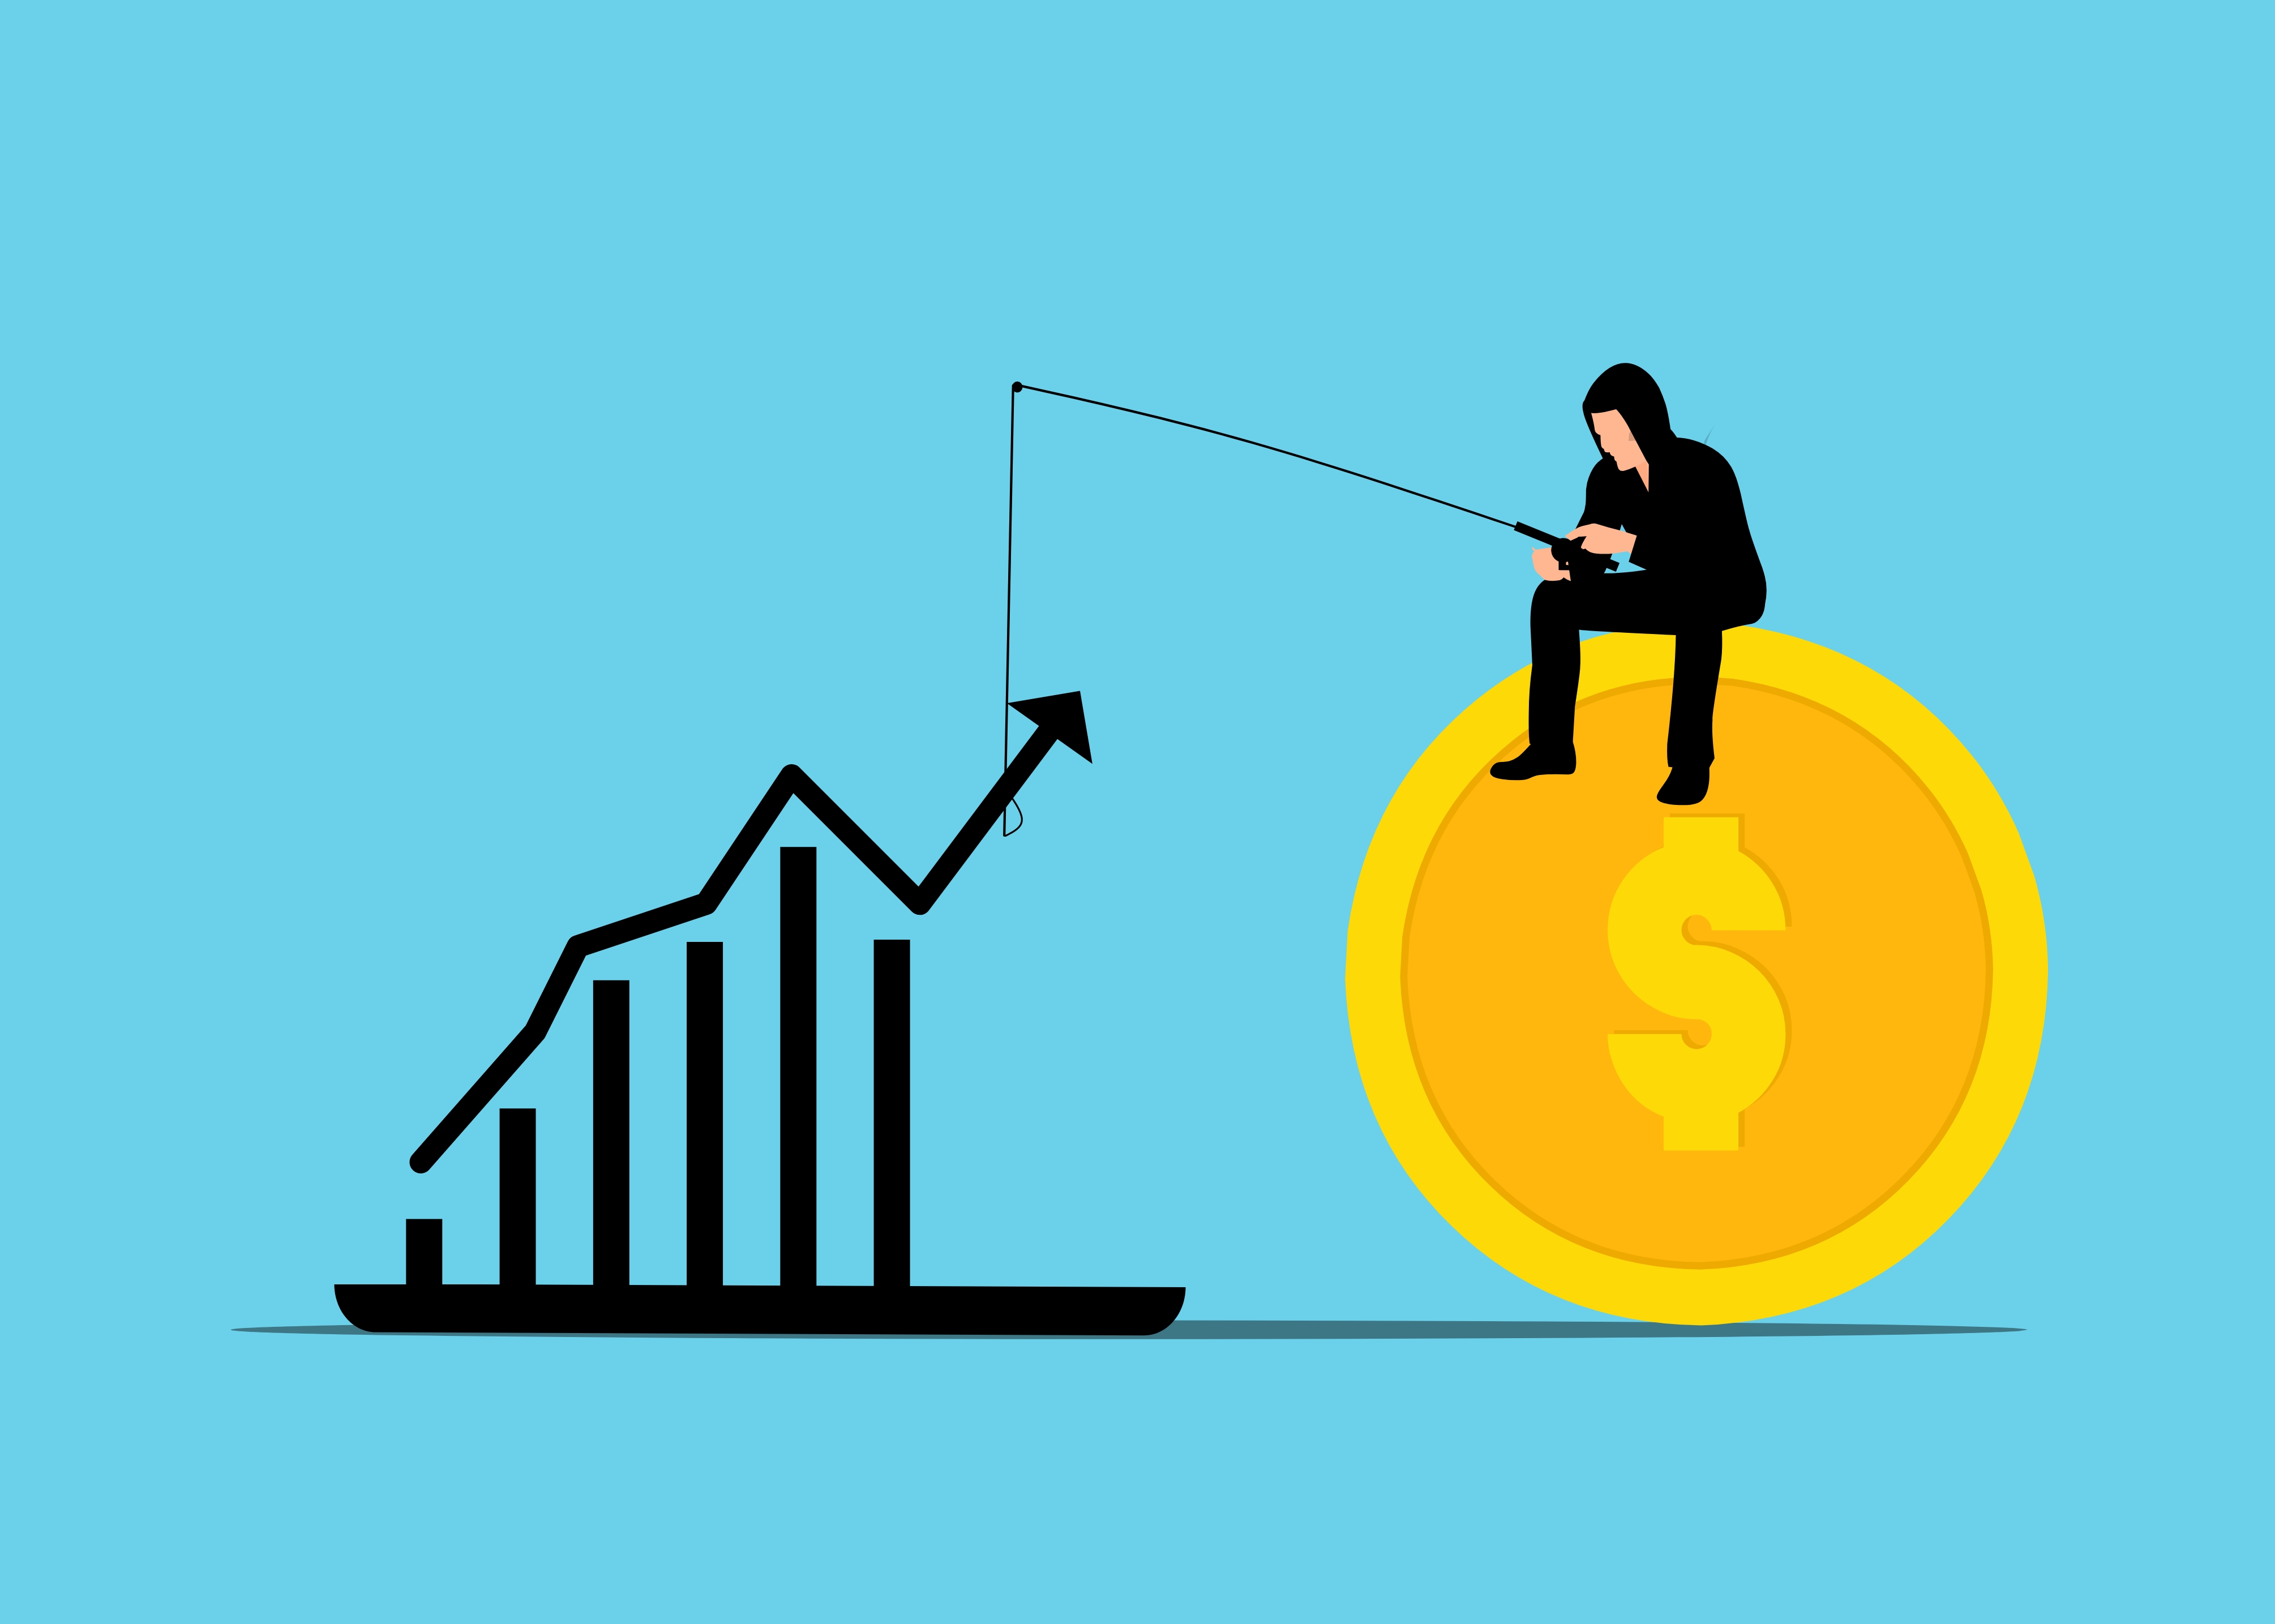
chart, effort, success, business, man, pull, sales, pulling, rope, profit, growth, progress, character, growing, increase, arrow, finance, achievement, work, financial, raise, positive, cartoon, gain, font, parallel, illustration, graphics, symbol, electric blue, balance, sign, signage, brand, circle, logo, graphic design, clip art, slope, drawing